Frits van Hall

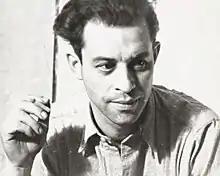

Frederik Jan (Frits) van Hall (8 May 1899 (Suikerfabriek Bodja near Semarang) – 18 January 1945 (Gliwice) was a Dutch sculptor executed for his role in the Dutch resistance in 1945.